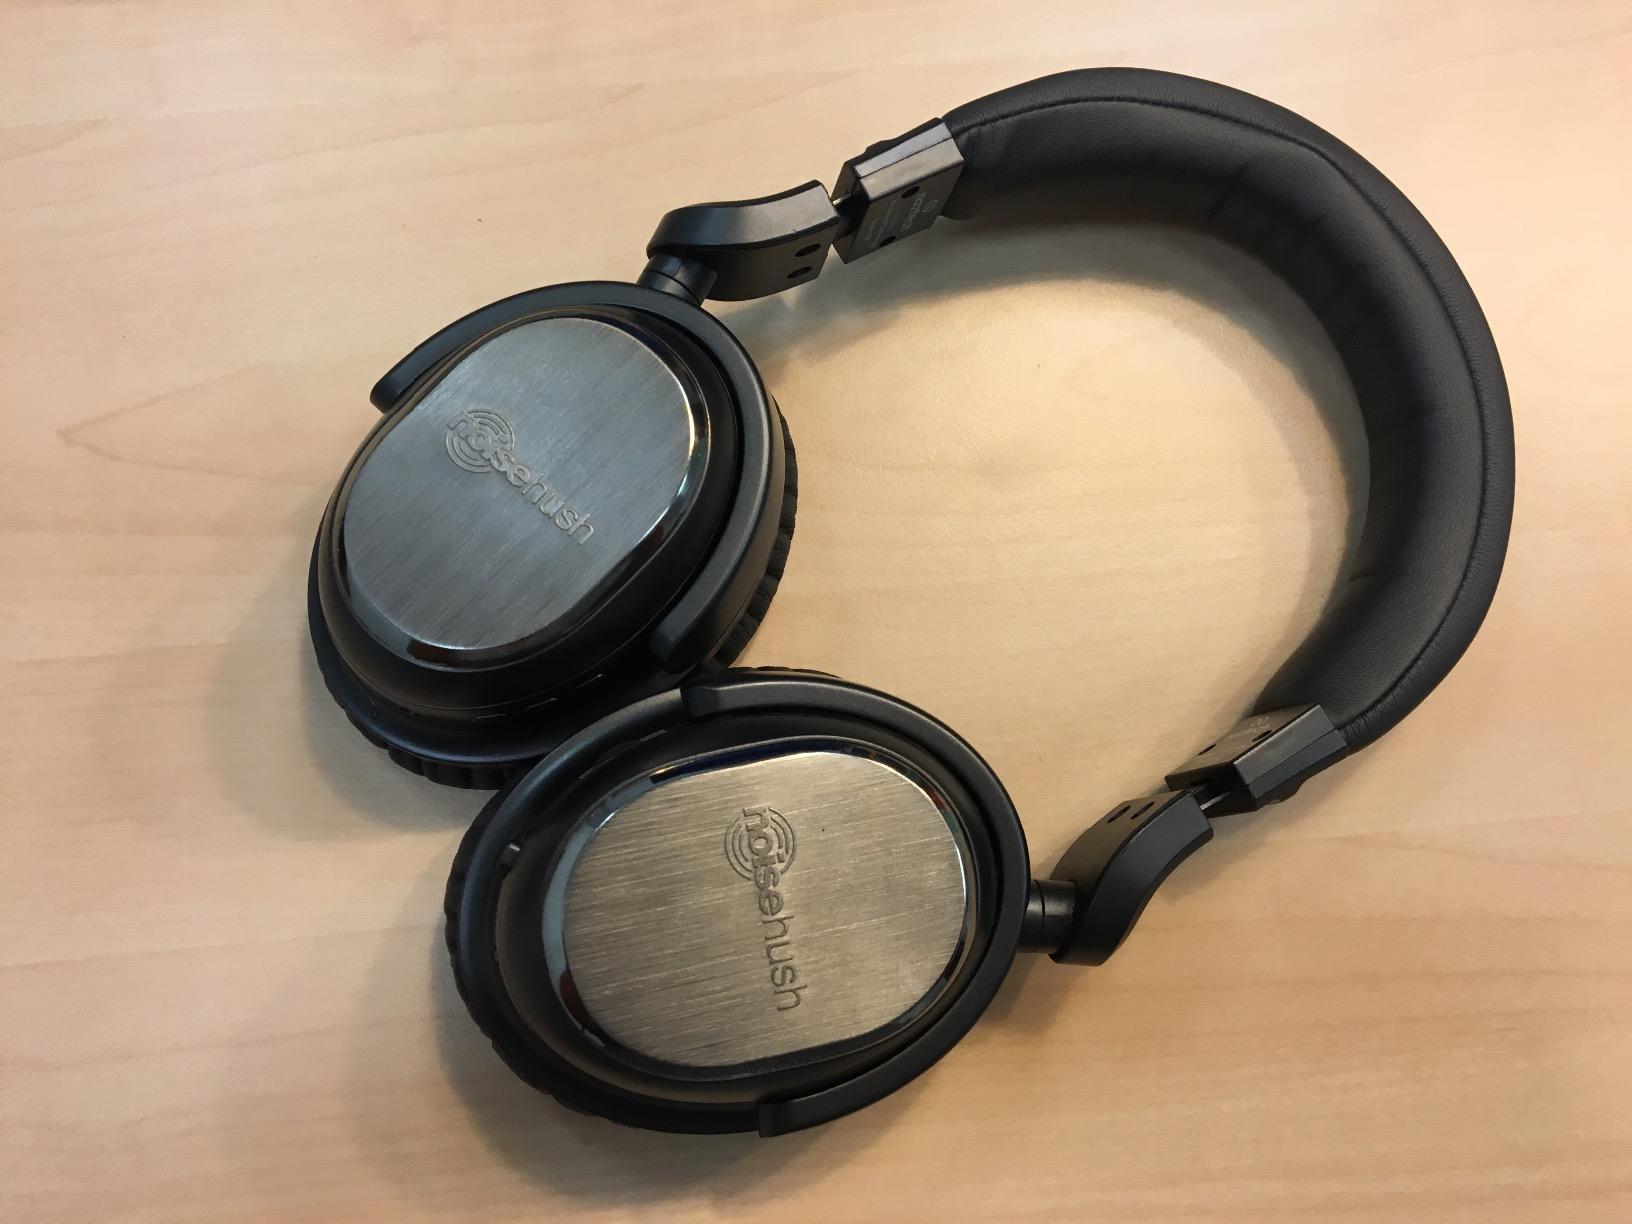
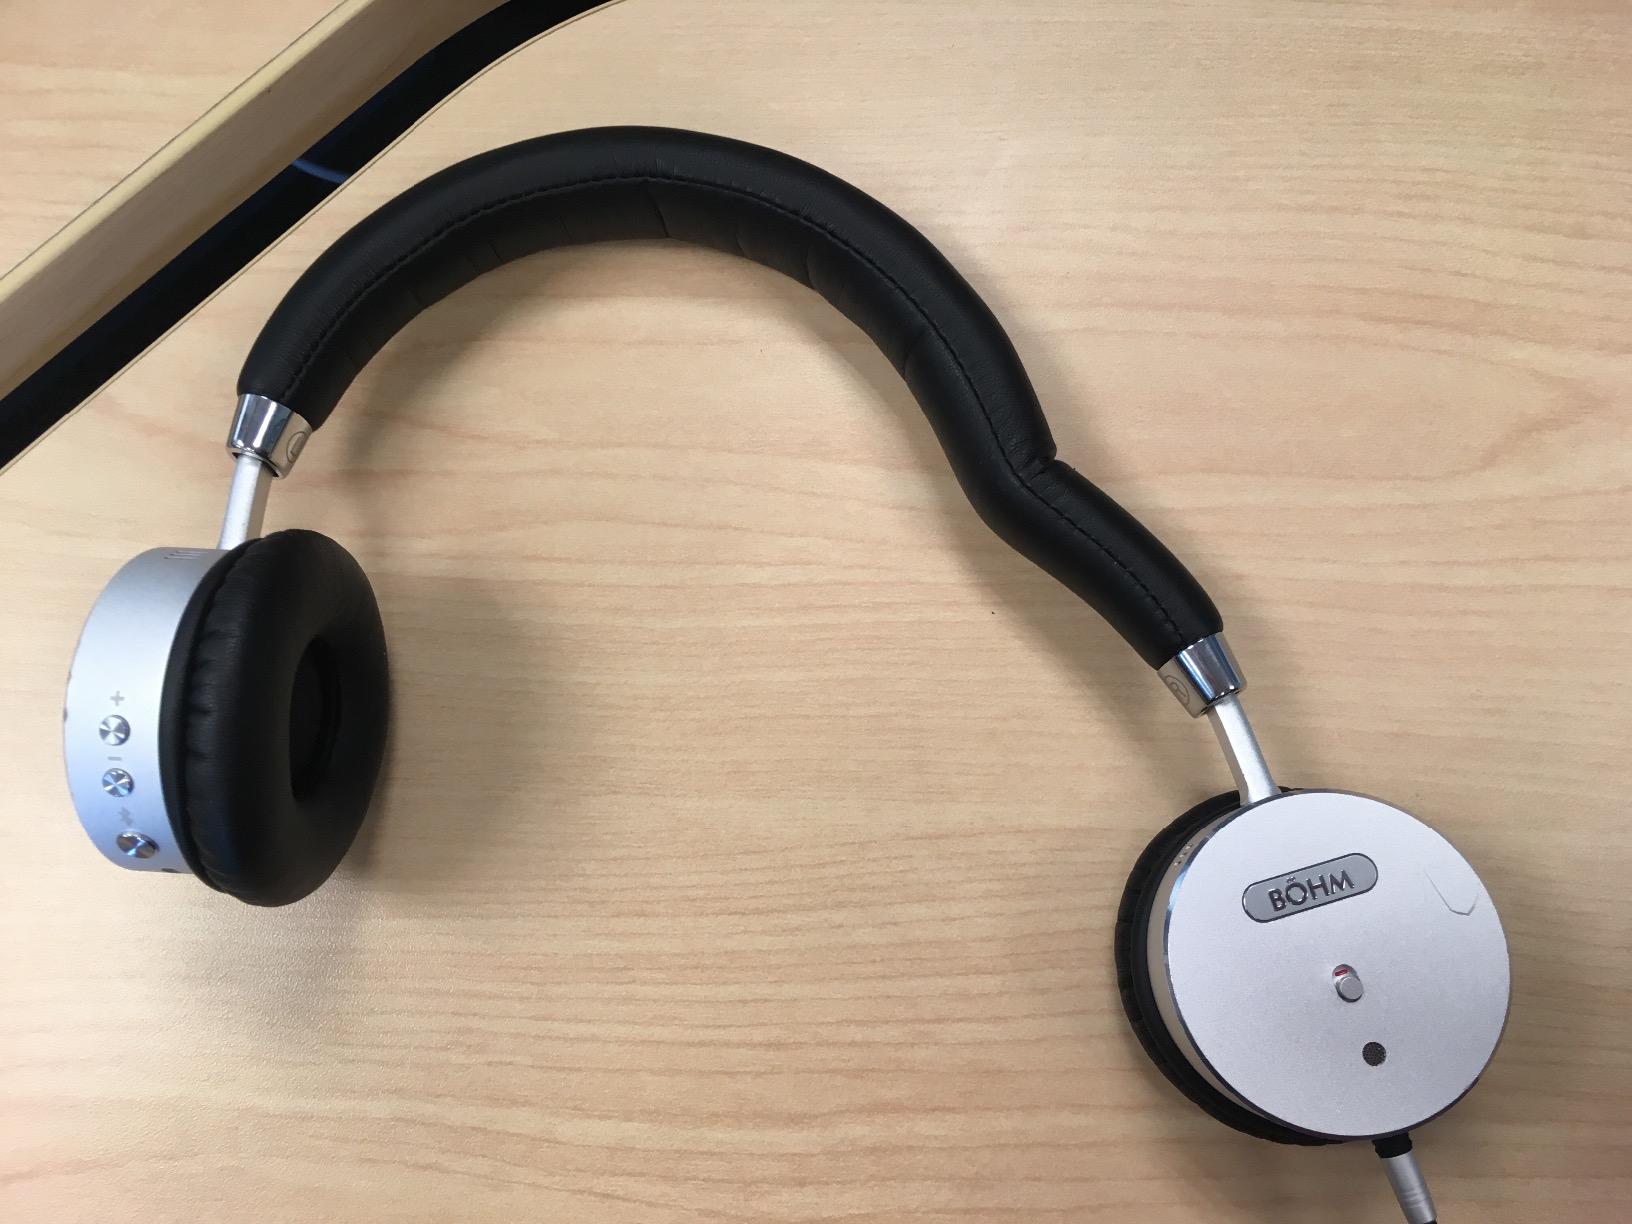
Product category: headphones
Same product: no